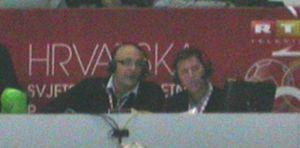
Zlatko Saračević et Co-commentateur